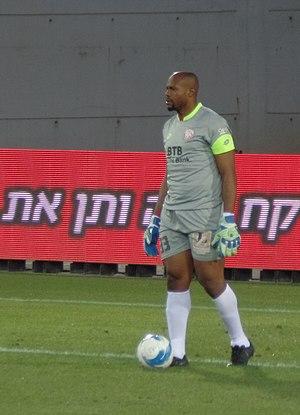
Austin Emamchukwu Ejide est un gardien de football nigérian.